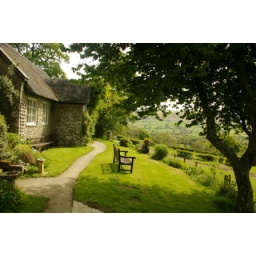
Photo Robin Bennett. Built 1745 this is the oldest meeting house still standing in Wales. Note the thatch.